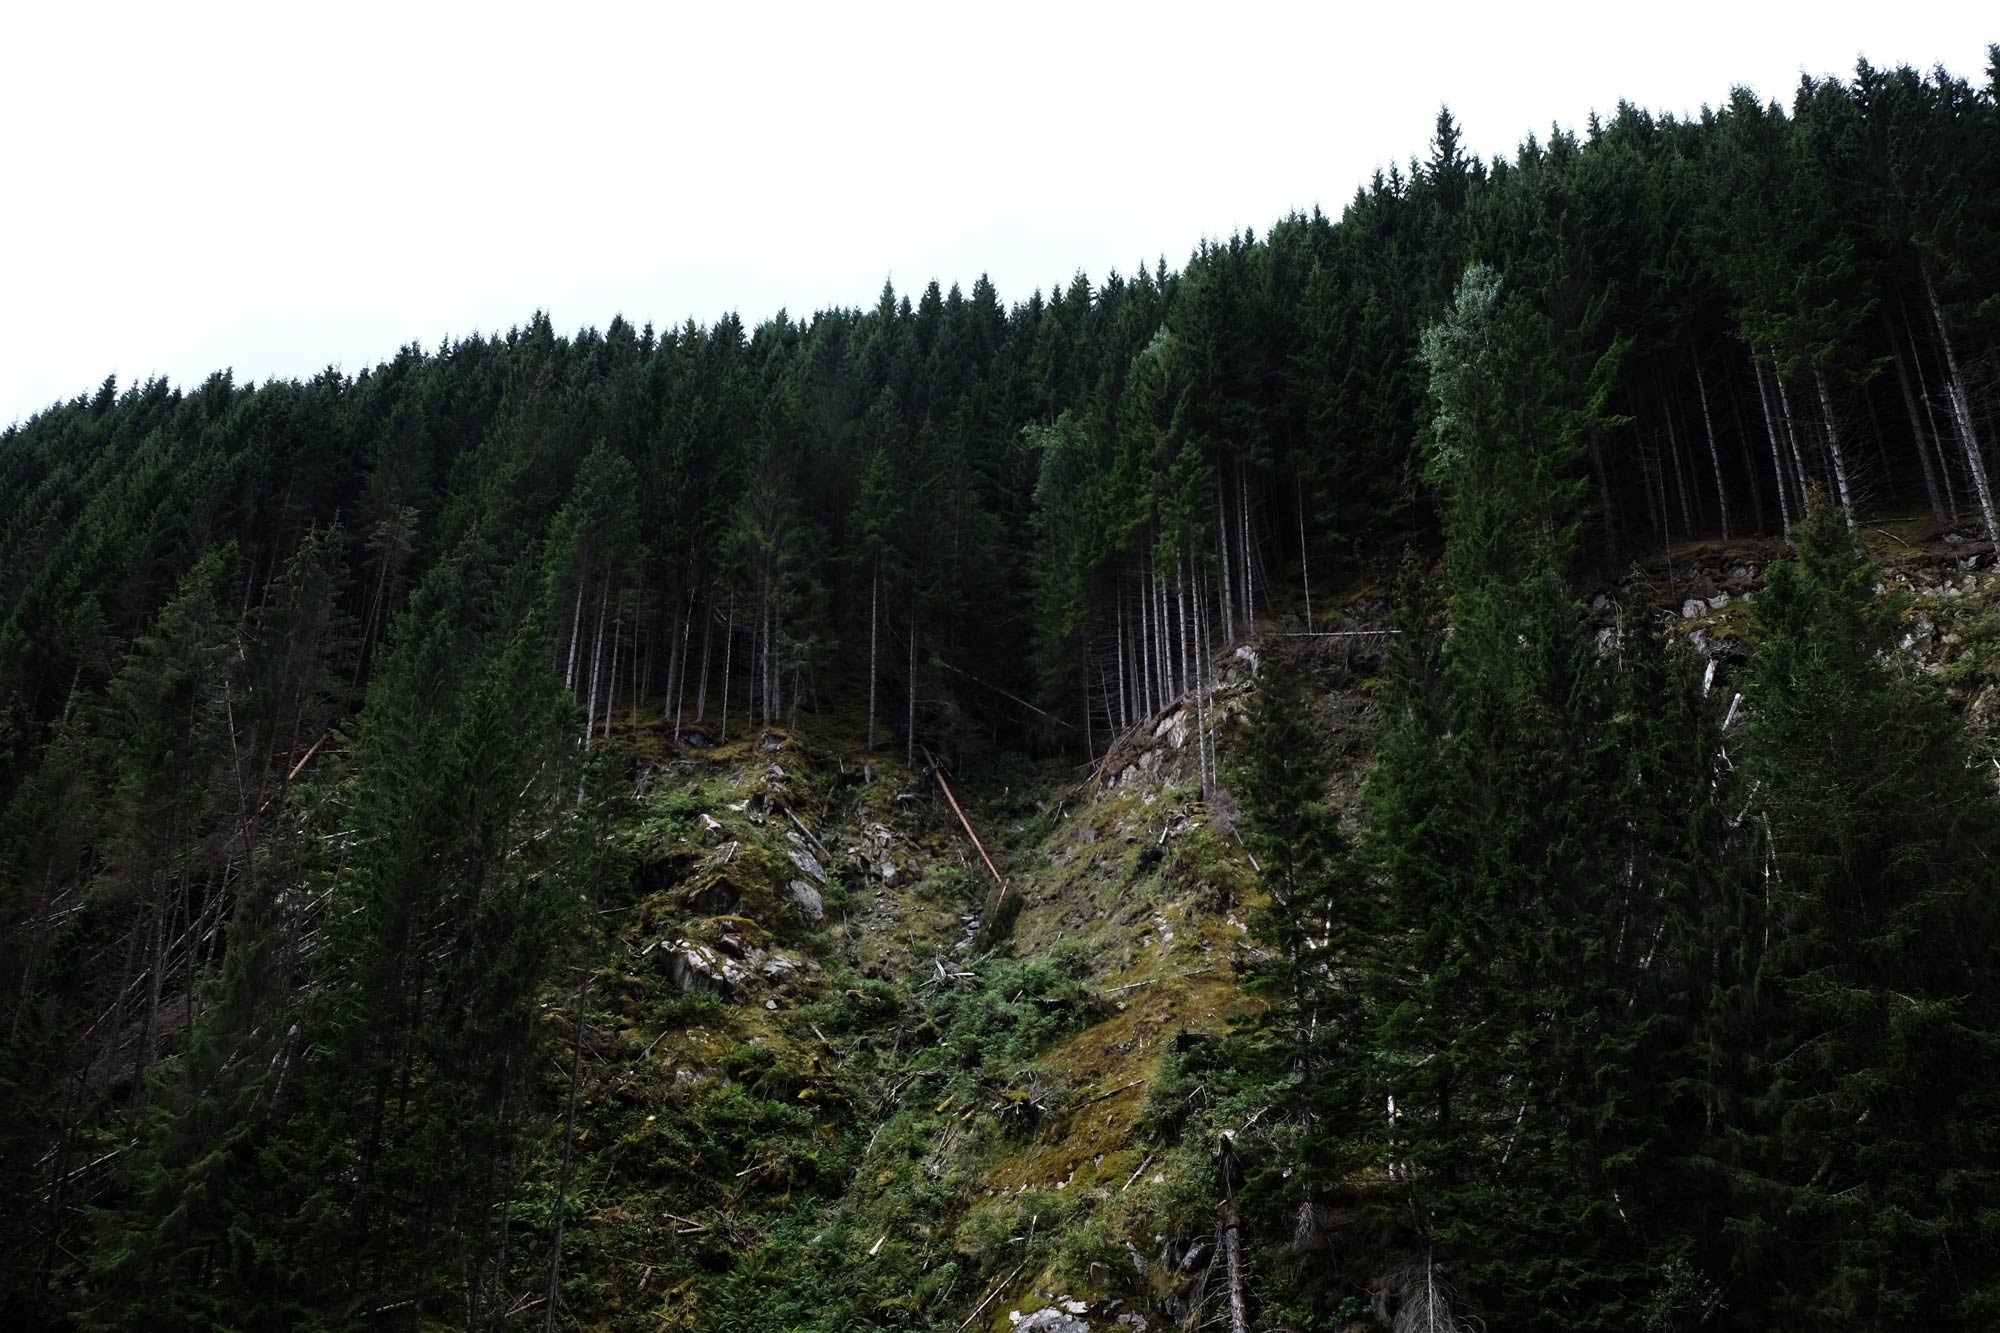
landscape, tree, forest, outdoor, wilderness, mountain, trail, trunk, environment, rural, spring, natural, park, scenery, ridge, trees, woods, spruce, vegetation, rainforest, ravine, woodland, habitat, ecosystem, biome, old growth forest, natural environment, temperate broadleaf and mixed forest, temperate coniferous forest, geological phenomenon